Boku no Natsuyasumi

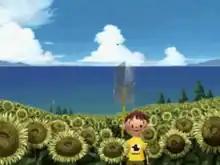
"Boku no Natsuyasumi" emphasizes general activities, such as exploration and bug catching, over specific objectives or obligations of gameplay progression.

"Boku no Natsuyasumi" is an open-ended simulation game self-described as a "nostalgic adventure", in which the player's actions determine how Boku spends the thirty-one in-game days of his summer vacation. Beyond the mandatory daily activities of morning radio calisthenics, breakfast, dinner, and bedtime, the game imposes no specific objectives or obligations of gameplay progression, and the player is free to spend their time as they see fit. Various activities can be undertaken by Boku, including but not limited to exploring the town and its surrounding environment, catching bugs, fishing, watering the Sorano family's morning glories, talking to the local townspeople, and flying a kite; the player can alternately choose to do nothing at all. The game's overworld is composed of a series of non-scrolling screens, and the in-game clock advances slightly whenever the character moves between screens. Each day ends with Boku recording the events of the day in his picture diary.